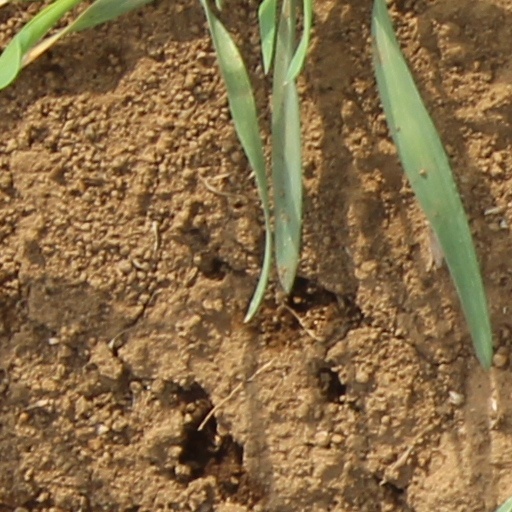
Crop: wheat